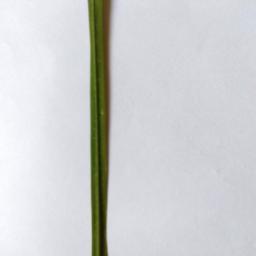
Label: Rice___Healthy